Tampa Bay Buccaneers

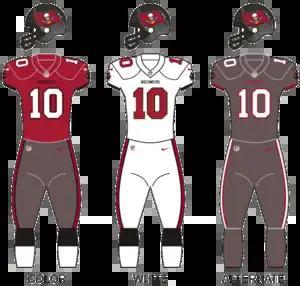
Uniforms used since 2020

The Buccaneers unveiled a revised logo and helmet on February 20, 2014. This was followed two weeks later on March 3, with the unveiling of new uniforms to be used starting in the 2014 season. The jersey numbers featured a high visibility reflective outline, the helmet logo was revamped and enlarged, the helmet itself was a darker shade of pewter, and the facemask had a chrome-effect coating. The original Creamsicle shade of orange was reintroduced as accent trim. The reaction to the newer uniforms was mixed. Of note, the jersey numbers were derisively compared to digital alarm clock numerals. Different color sock combinations were used with white and colored uniforms, almost always being pewter or red; however, there were two occasions in 2014 when orange socks were used for two different weeks.